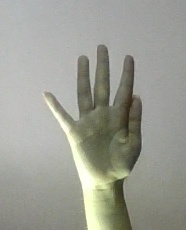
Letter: sheen